Stagecoach Manchester

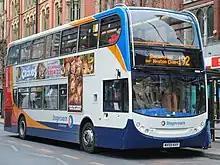
Alexander Dennis Enviro400 branded in former corporate livery on route 192 in March 2013

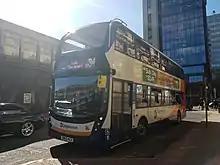
A newer Alexander Dennis Enviro400 MMC, branded in the company's former corporate livery in May 2018, part of the "Stagecoach in Wigan" fleet.

On 25 February 1996, GM Buses South was sold to Stagecoach for £40.7 million, despite criticism from the Labour Party and protests from pensioners outside the Free Trade Hall. GM Buses South was rebranded as Stagecoach Manchester shortly after the sale, despite Stagecoach claiming that the GM Buses South brand would be retained, with new vehicles in the group's corporate livery delivered the following March. The existing Charterplan Travel coaching arm and commercial driver training company GMS Training remained unaffected by the rebranding, however Charterplan was later sold to the EYMS Group the following May, being integrated into the operator's East Yorkshire Travel coaching arm.